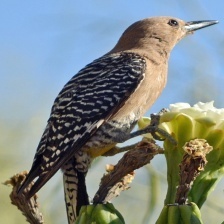
Species: GILA WOODPECKER
Scientific name: MELANERPES UROPYGIALIS